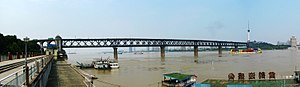
Wuhanbroen
Wuhanbroen er to store broer, som krydser floden Chang Jiang i provinsen Wuhan i Kina.